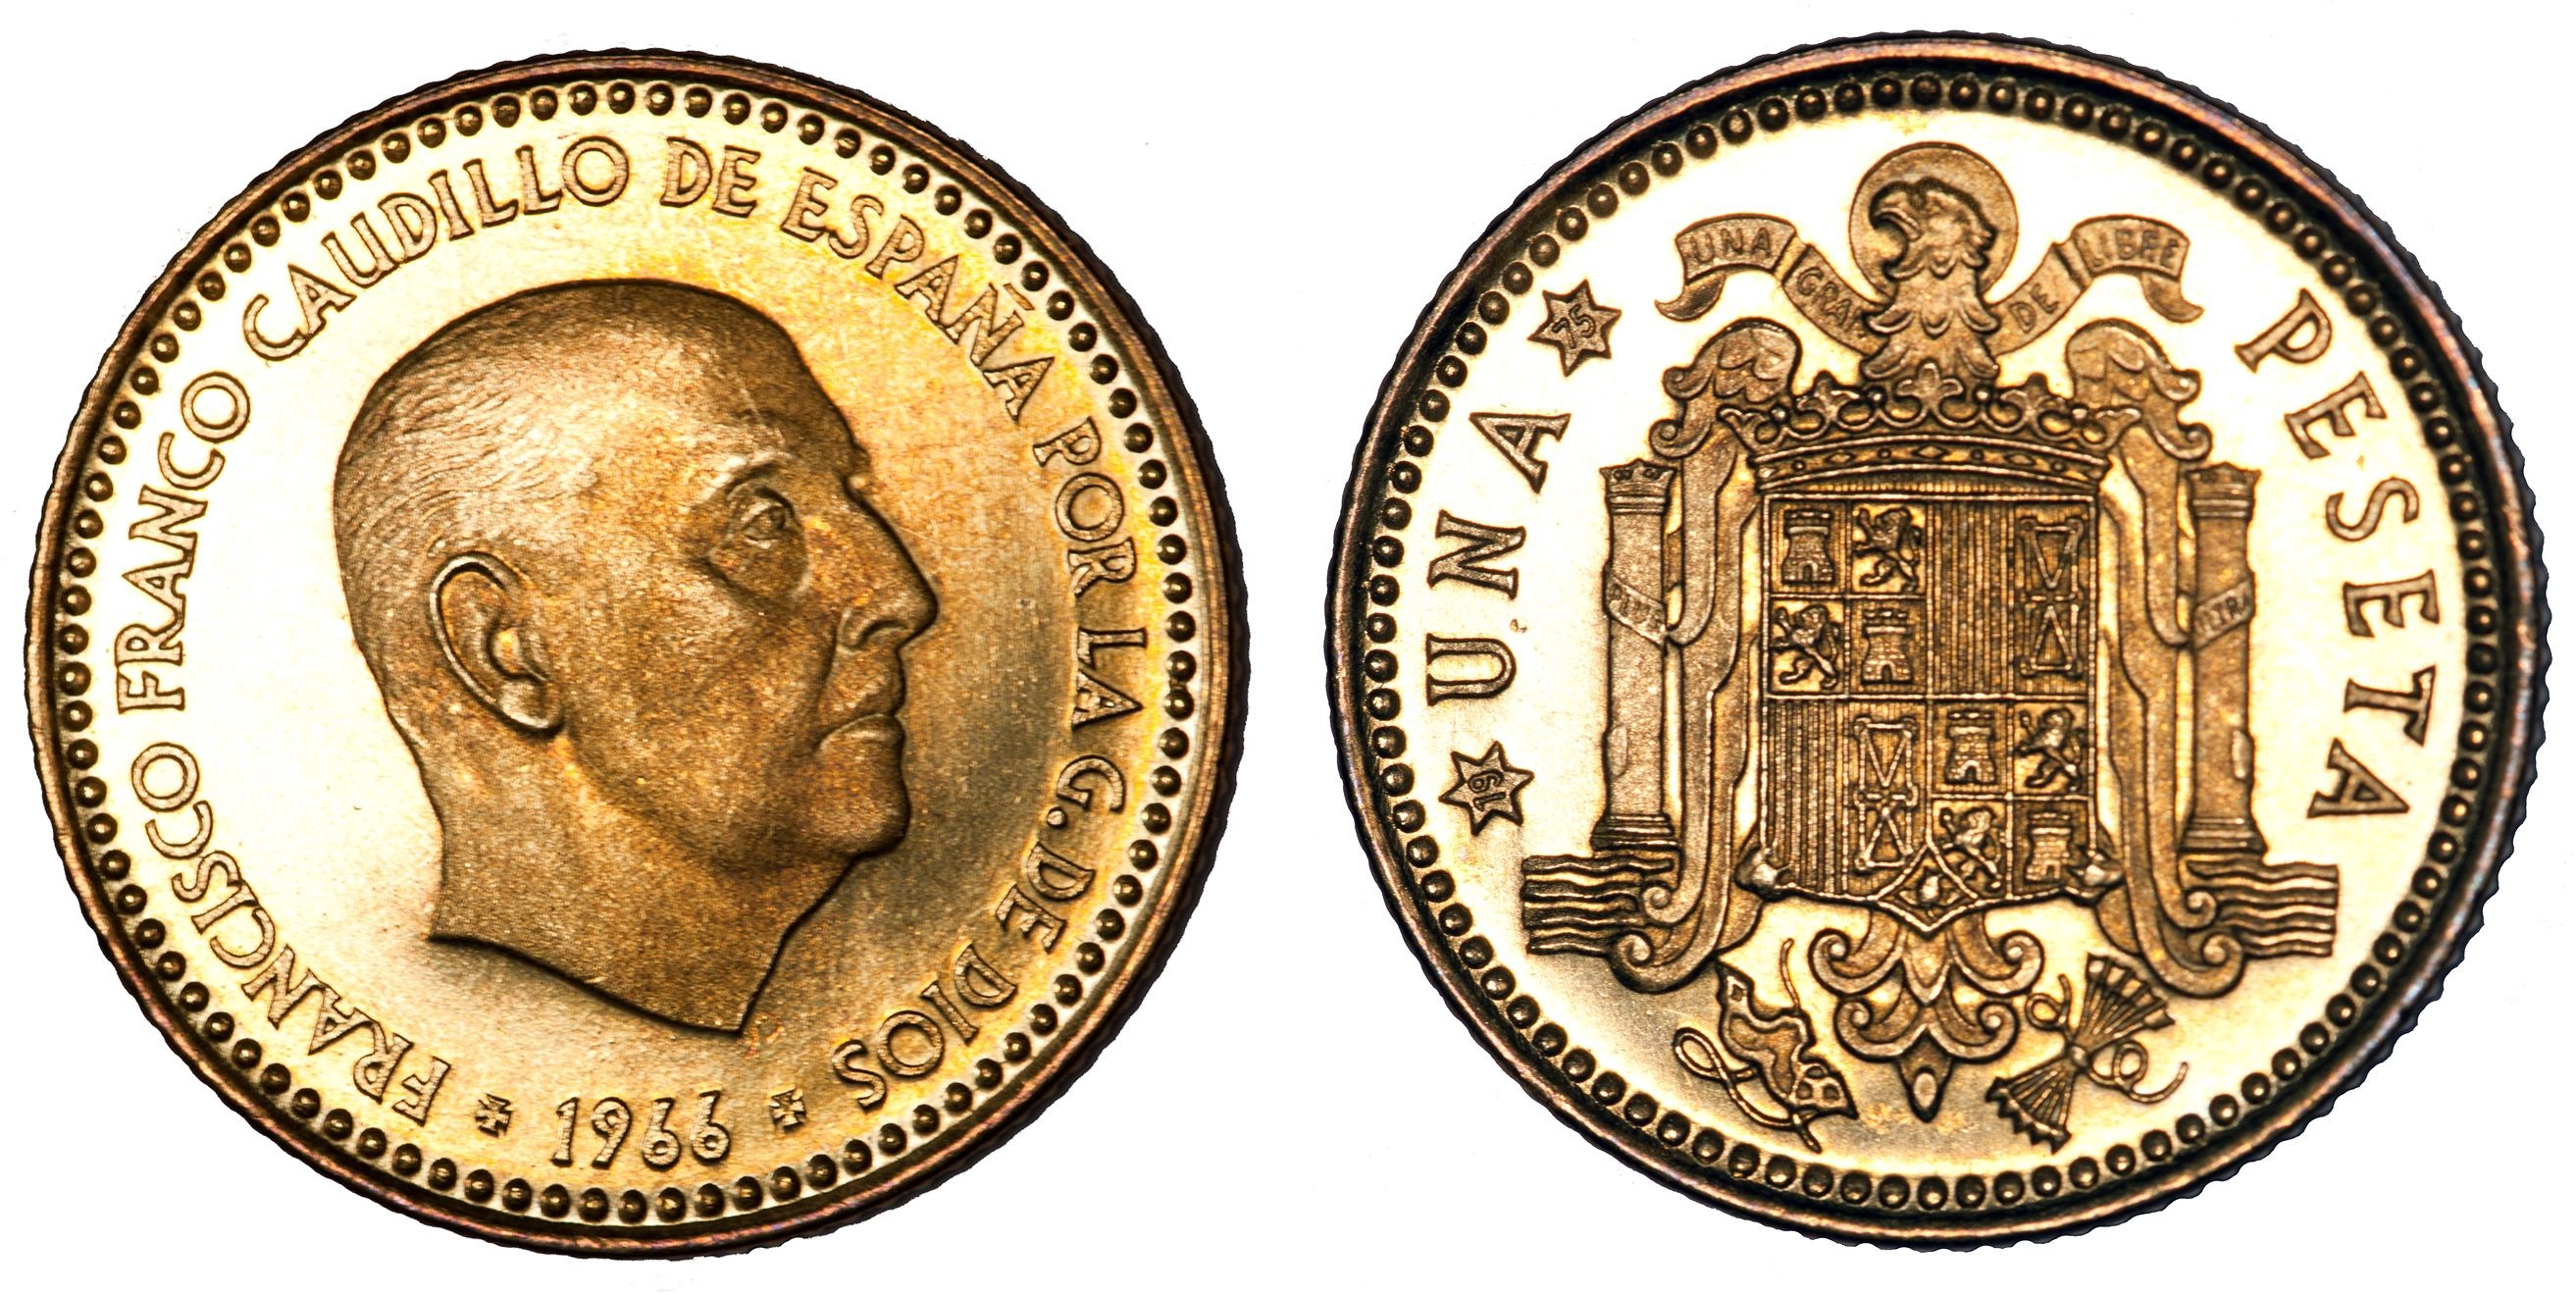
old, europe, metal, money, cash, spain, gold, currency, coin, change, bronze, numismatic, shiny, payment, financial, coins, exchange, monetary, pesetas